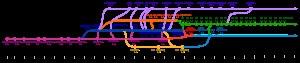
StarOffice, connue brièvement sous le nom d'Oracle OpenOffice avant d'être abandonnée en 2011, était une suite bureautique multiplate-forme appartenant à Star Division, éditée par Sun Microsystems puis Oracle et basée, à partir de la version 6, sur le projet OpenOffice.org.
OpenOffice.org est un projet né le 13 octobre 2000 à l'initiative de Sun Microsystems en vue de produire une suite bureautique libre et gratuite fondée sur StarOffice. Le produit résultant est diffusé sous le même nom et sous plusieurs licences, et fonctionne sur plusieurs plates-formes dont Windows, de nombreux Unix : Linux, Solaris, ou Apple Mac OS X. Le but énoncé est d'offrir une alternative à la suite bureautique propriétaire Microsoft Office à laquelle OpenOffice prendra une part de marché significative.
LibreOffice est une suite bureautique libre et gratuite, dérivée du projet OpenOffice.org, créée et gérée par The Document Foundation.
Apache OpenOffice est un projet de la fondation Apache visant à produire une suite bureautique libre et gratuite. Il s'agit d'un proche cousin de LibreOffice, également basé sur OpenOffice.org.